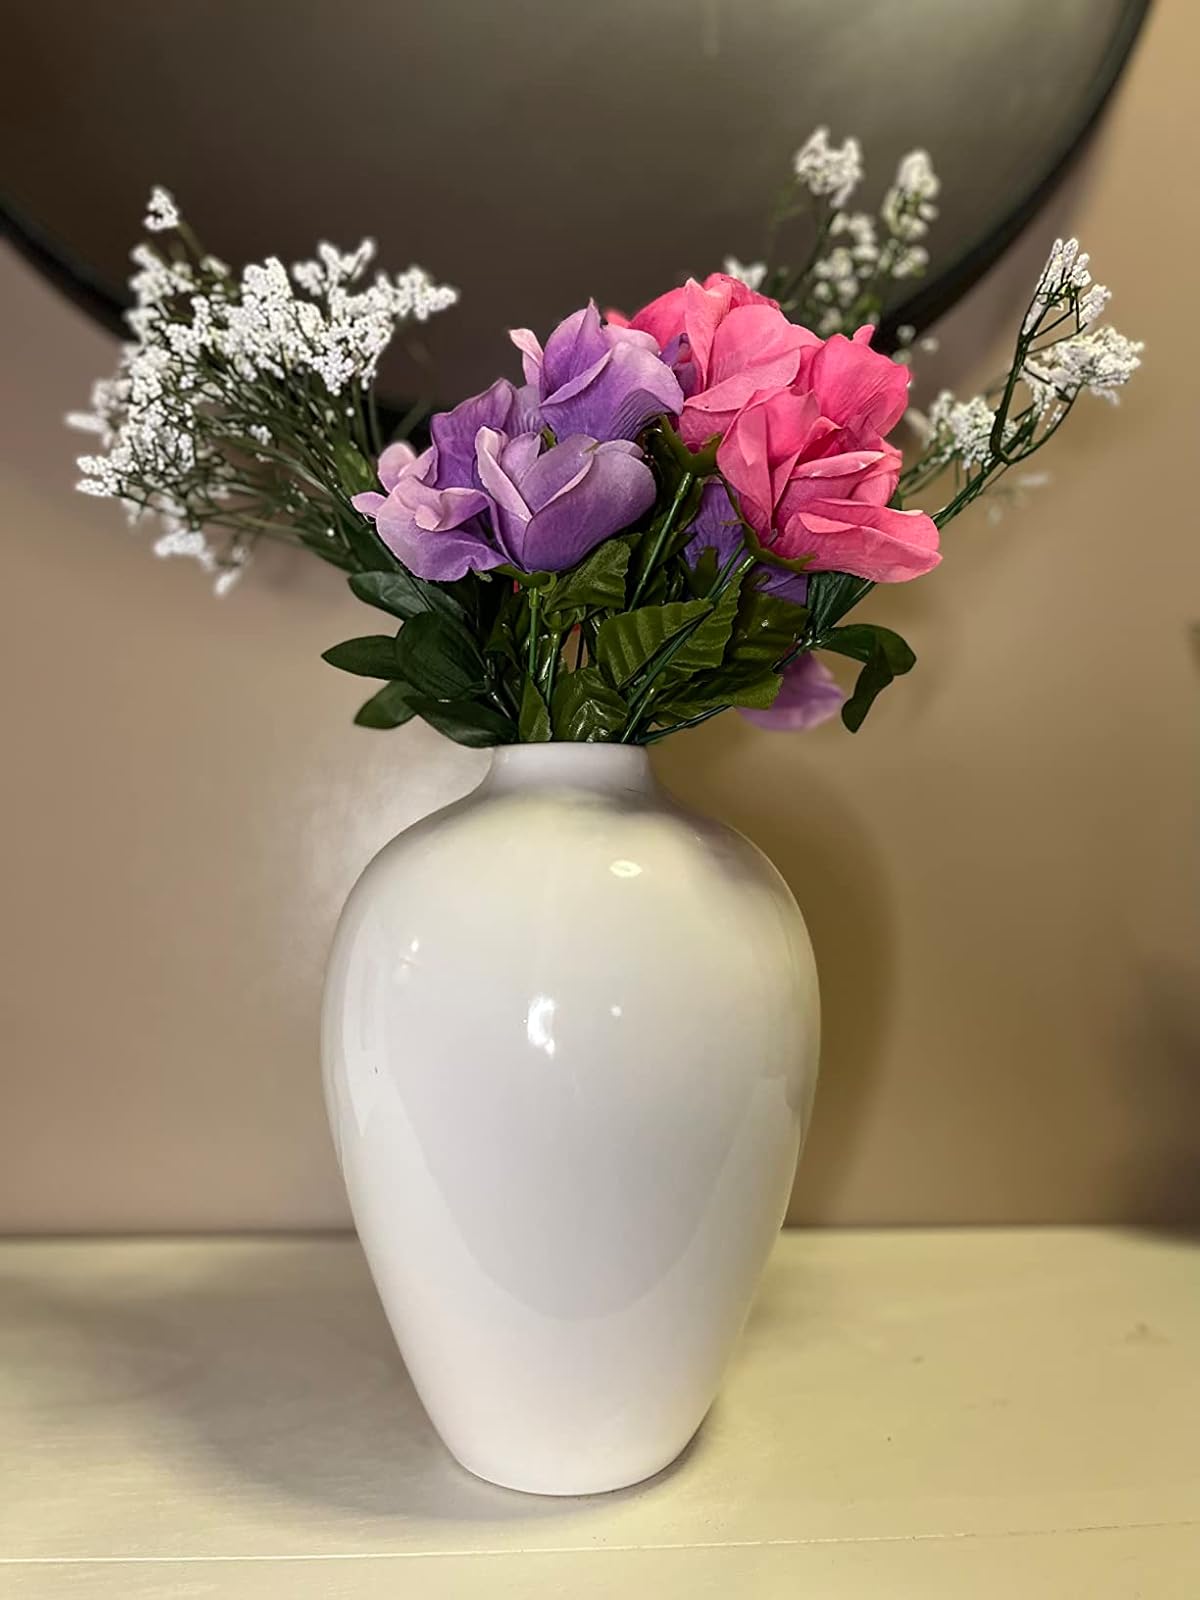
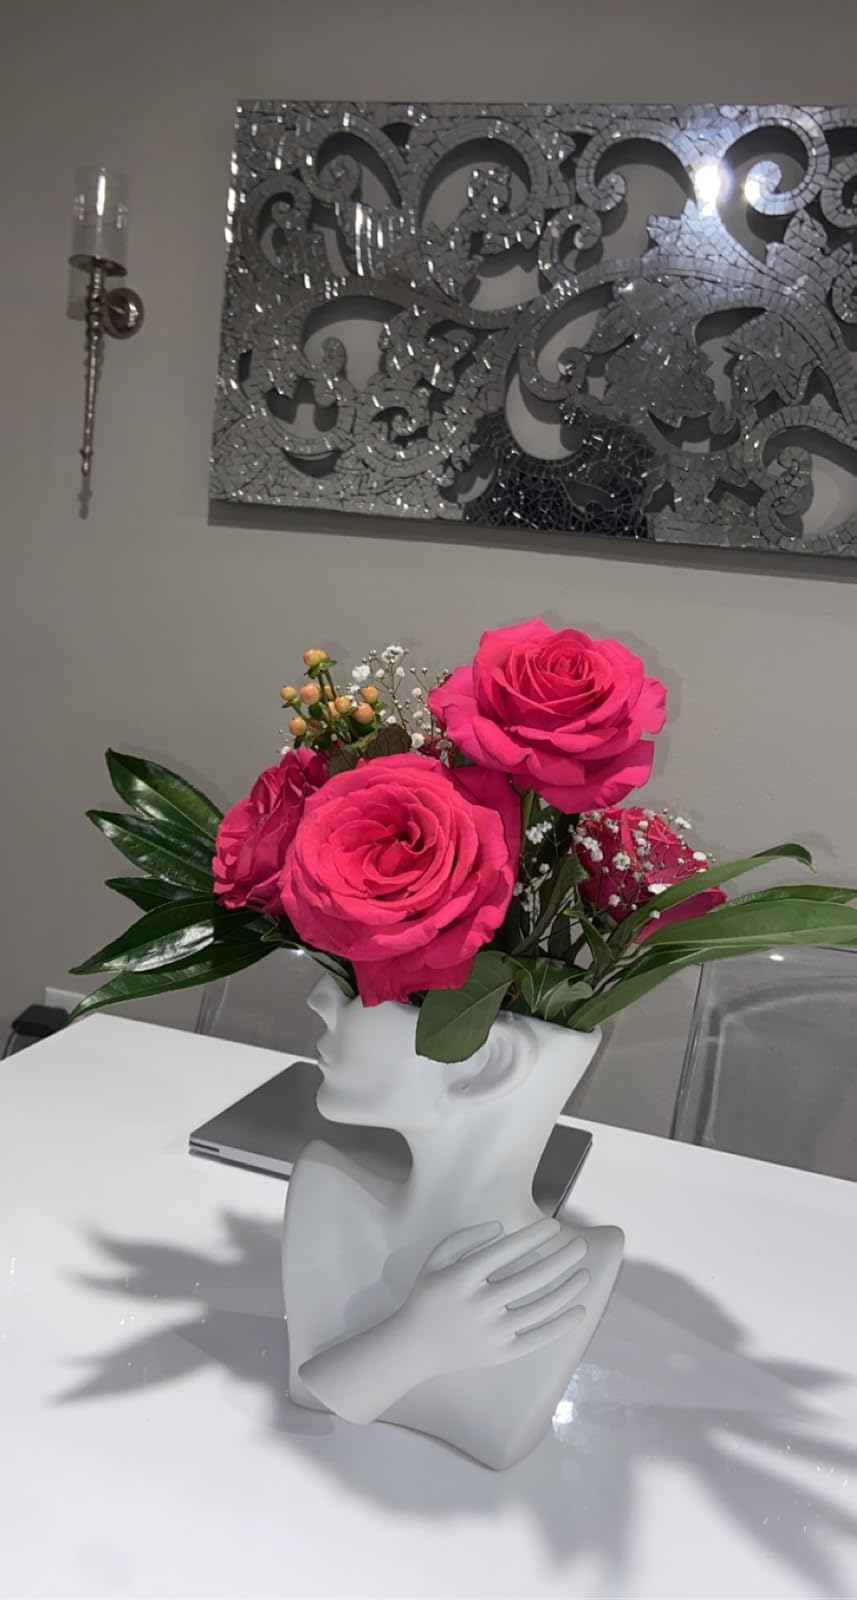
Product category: vase
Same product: no